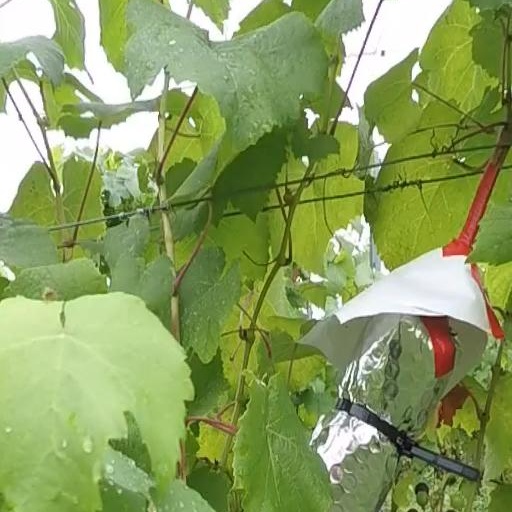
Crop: grape